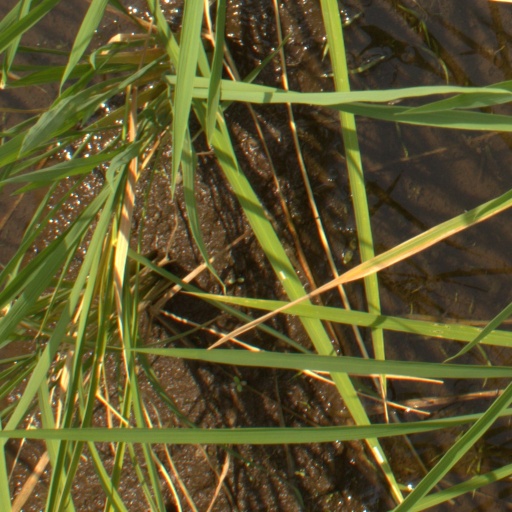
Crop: rice